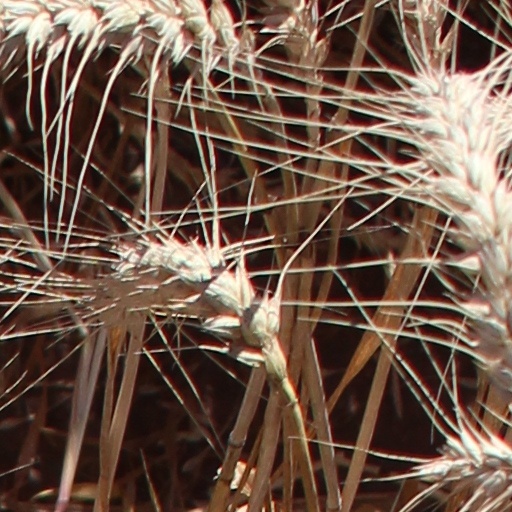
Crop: wheat